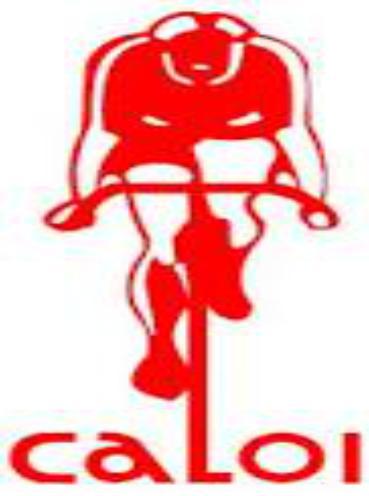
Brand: Caloi
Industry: Transportation